Alpa Gun

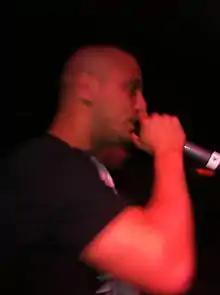
Alpa Gun in 2012

Alper Sendilmen (born 4 July 1980), better known by his stage name Alpa Gun, is a German rapper of Turkish descent. In 2004, he got signed to Berlin label Sektenmuzik and has since been a member of rap group Die Sekte.